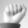
ASL letter: A